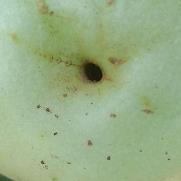
Crop: Tomato
Condition: helicoverpa-armigera-p